Tracking (hunting)

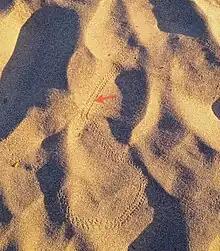
Snake trail on sand dune

It has been suggested that the art of tracking may have been the first implementation of science, practiced by hunter-gatherers since the evolution of modern humans.